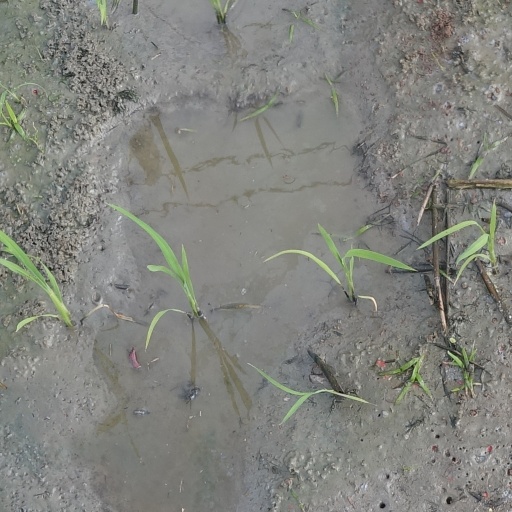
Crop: rice